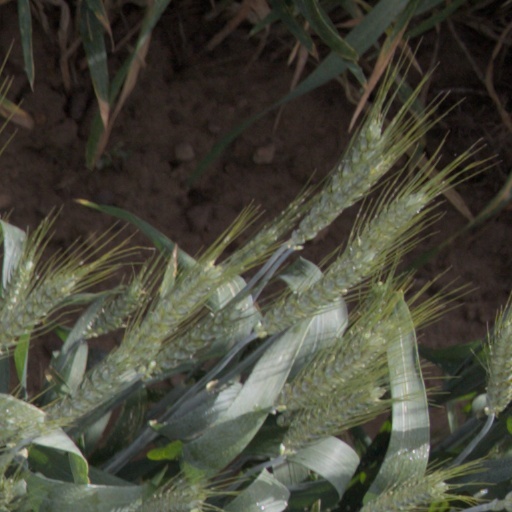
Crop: wheat